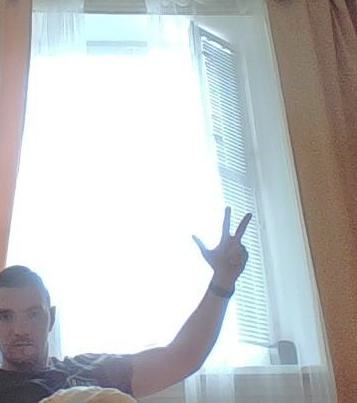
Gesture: three2